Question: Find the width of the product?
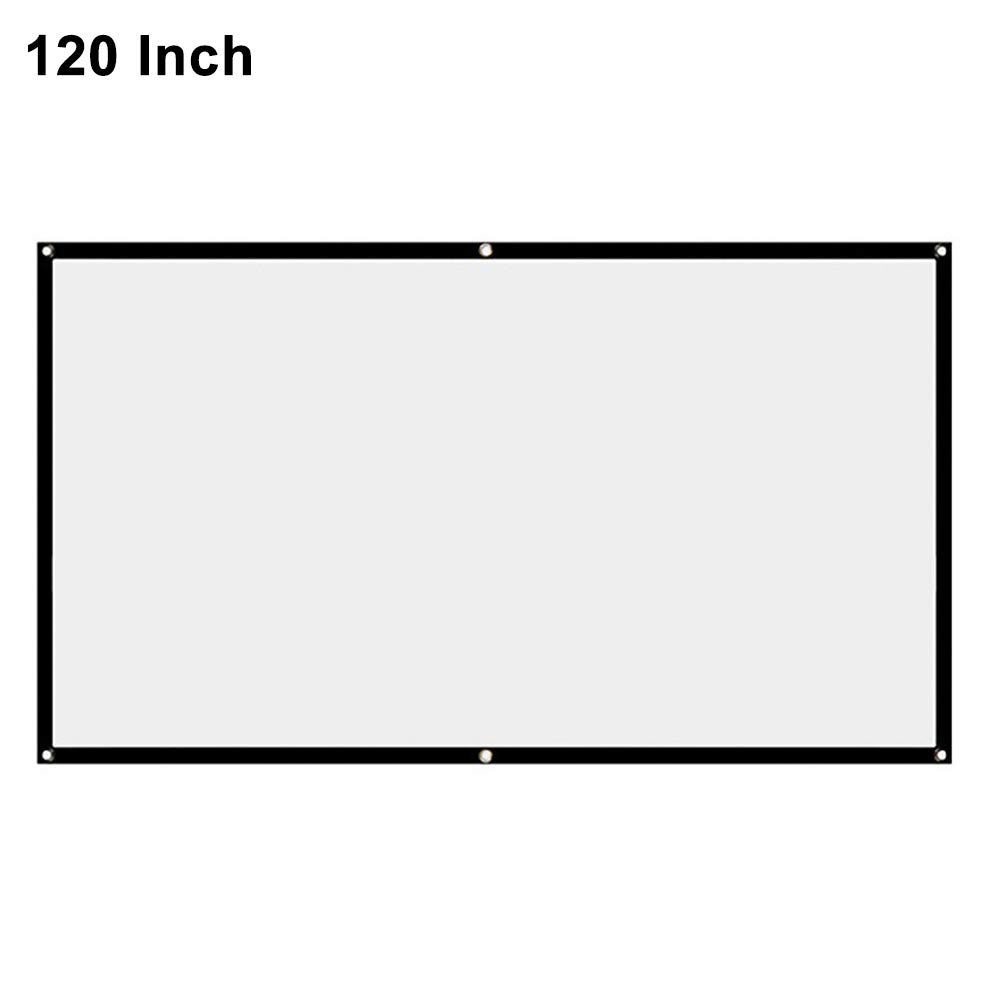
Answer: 120.0 inch